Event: Nepal Earthquake
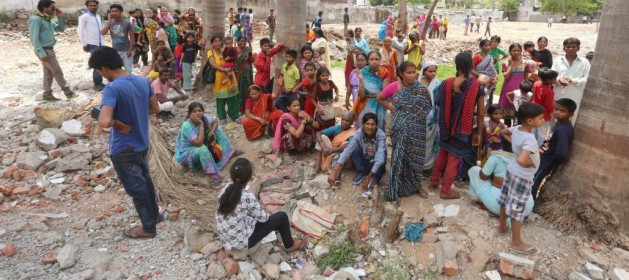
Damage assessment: damage